Peresopnytsia Gospel

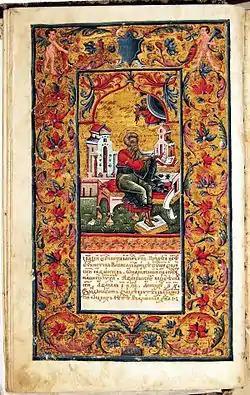
Evangelist portrait of St Luke

The Peresopnytsia Gospel is a 16th-century manuscript written in the Ruthenian language. It is today held in the Vernadsky National Library of Ukraine. Since 1991, all Ukrainian presidents have taken the oath of office on the Gospel.